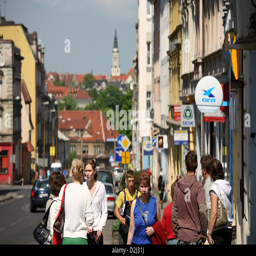
passers - by on the main road in the city center